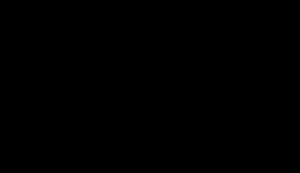
En musique, une note est un symbole ou une lettre permettant de représenter un fragment de musique par une convention d'écriture de la hauteur et de la durée d'un son.
La versification française est l'ensemble des techniques employées dans l'expression poétique traditionnelle en langue française et des usages qui y règlent la pratique du vers : regroupement en strophes, jeu des rythmes et des sonorités, types formels de poèmes. Terme au contenu purement technique, la versification se distingue des arts poétiques, qui renvoient à des conceptions à la fois techniques et esthétiques de la poésie revendiquées par une personne ou un groupe.